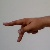
The image shows a hand gesture representing the letter 'P' in Indian Sign Language.